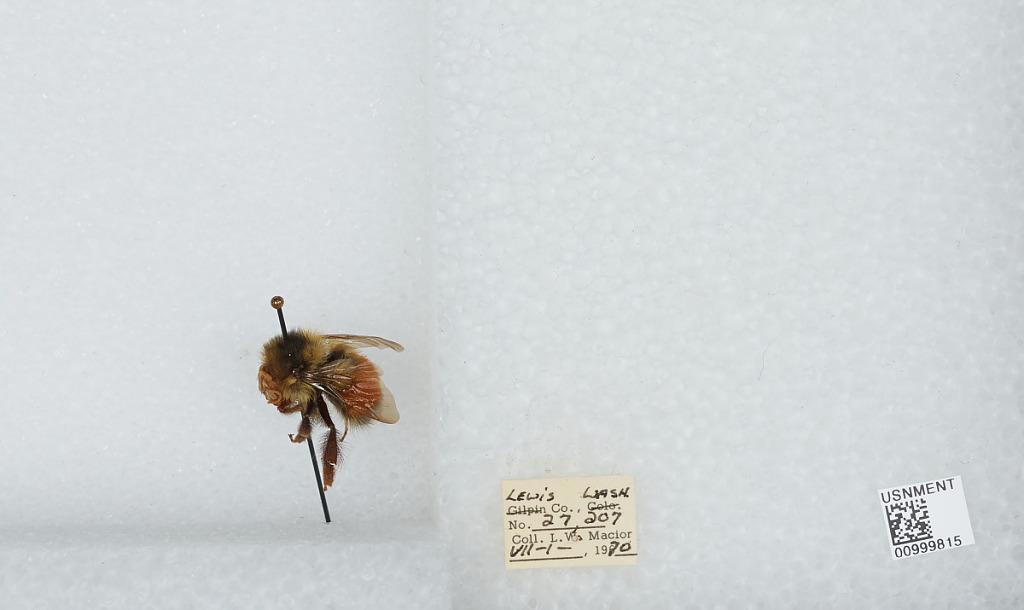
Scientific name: Bombus (Pyrobombus) melanopygus Nylander
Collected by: L. Macior
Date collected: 1970-7-1
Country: United States
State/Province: Washington
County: Lewis
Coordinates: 46.58, -122.4